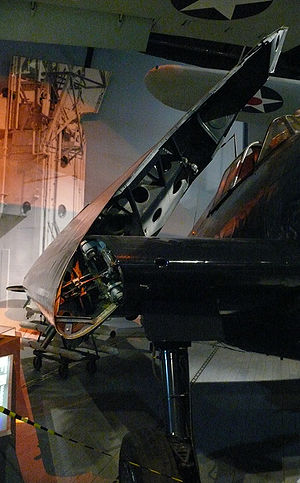
Grumman F6F Hellcat / Design og udvikling
Sammenfoldet vinge af F6F på Cradle of Aviation Museum
"Grumman F6F Hellcat var et jagerfly til brug på hangarskibe, der blev udviklet som afløser for F4F Wildcat til brug i United States Navy. Selv om F6F lignede sin forgænger havde den et helt nyt design og var udstyret med en 2.000 hk Pratt & Whitney R-2800. Nogle kaldte den for ""Wildcats storebror"". Hellcat og Vought F4U Corsair var de mest anvendte jagerfly i den amerikanske flåde i den anden halvdel af 2. verdenskrig.